Ulises Segura

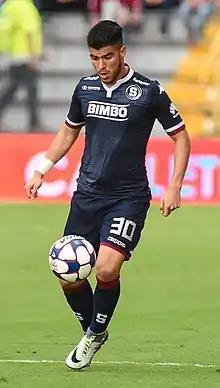
Segura with Saprissa in 2016

Ulises Antonio Segura Machado (born 23 June 1993) is a Costa Rican professional footballer who plays as a midfielder for Liga FPD club Puntarenas and the Costa Rica national team.